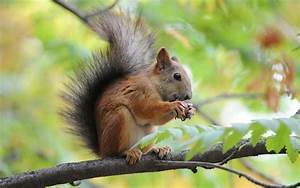
Label: squirrel